Outline of the Italian Army at the end of the Cold War

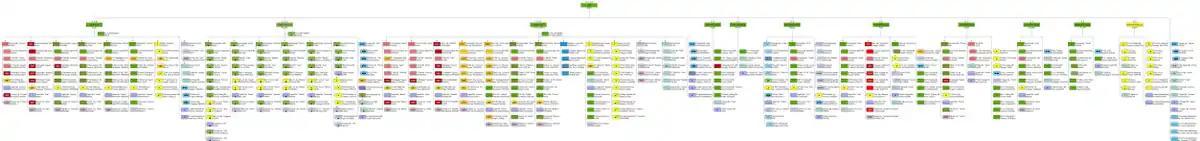
Structure of the Italian Army in 1989 (click image to enlarge)

The Army General Staff in Rome oversaw all Italian Army units. However, in the event of war the three Corps' in Northern Italy would have come under command of NATO's Allied Land Forces Southern Europe (LANDSOUTH) Command in Verona.